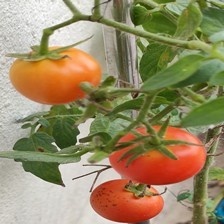
Label: tomato